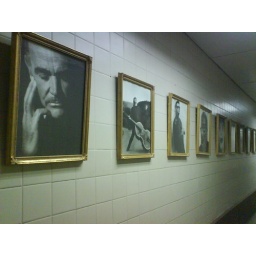
pictures of male hollywood stars in a female locker room